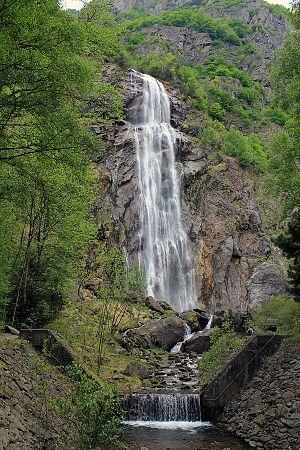
La Pissevache, également appelée cascade de Salanfe, est une cascade d'une hauteur de 116 mètres située entre Martigny et Saint-Maurice en Valais. Elle est alimentée par les eaux de la Salanfe.